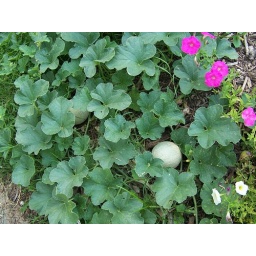
A gift from God as I didn't plant cantaloupes in the flower bed.